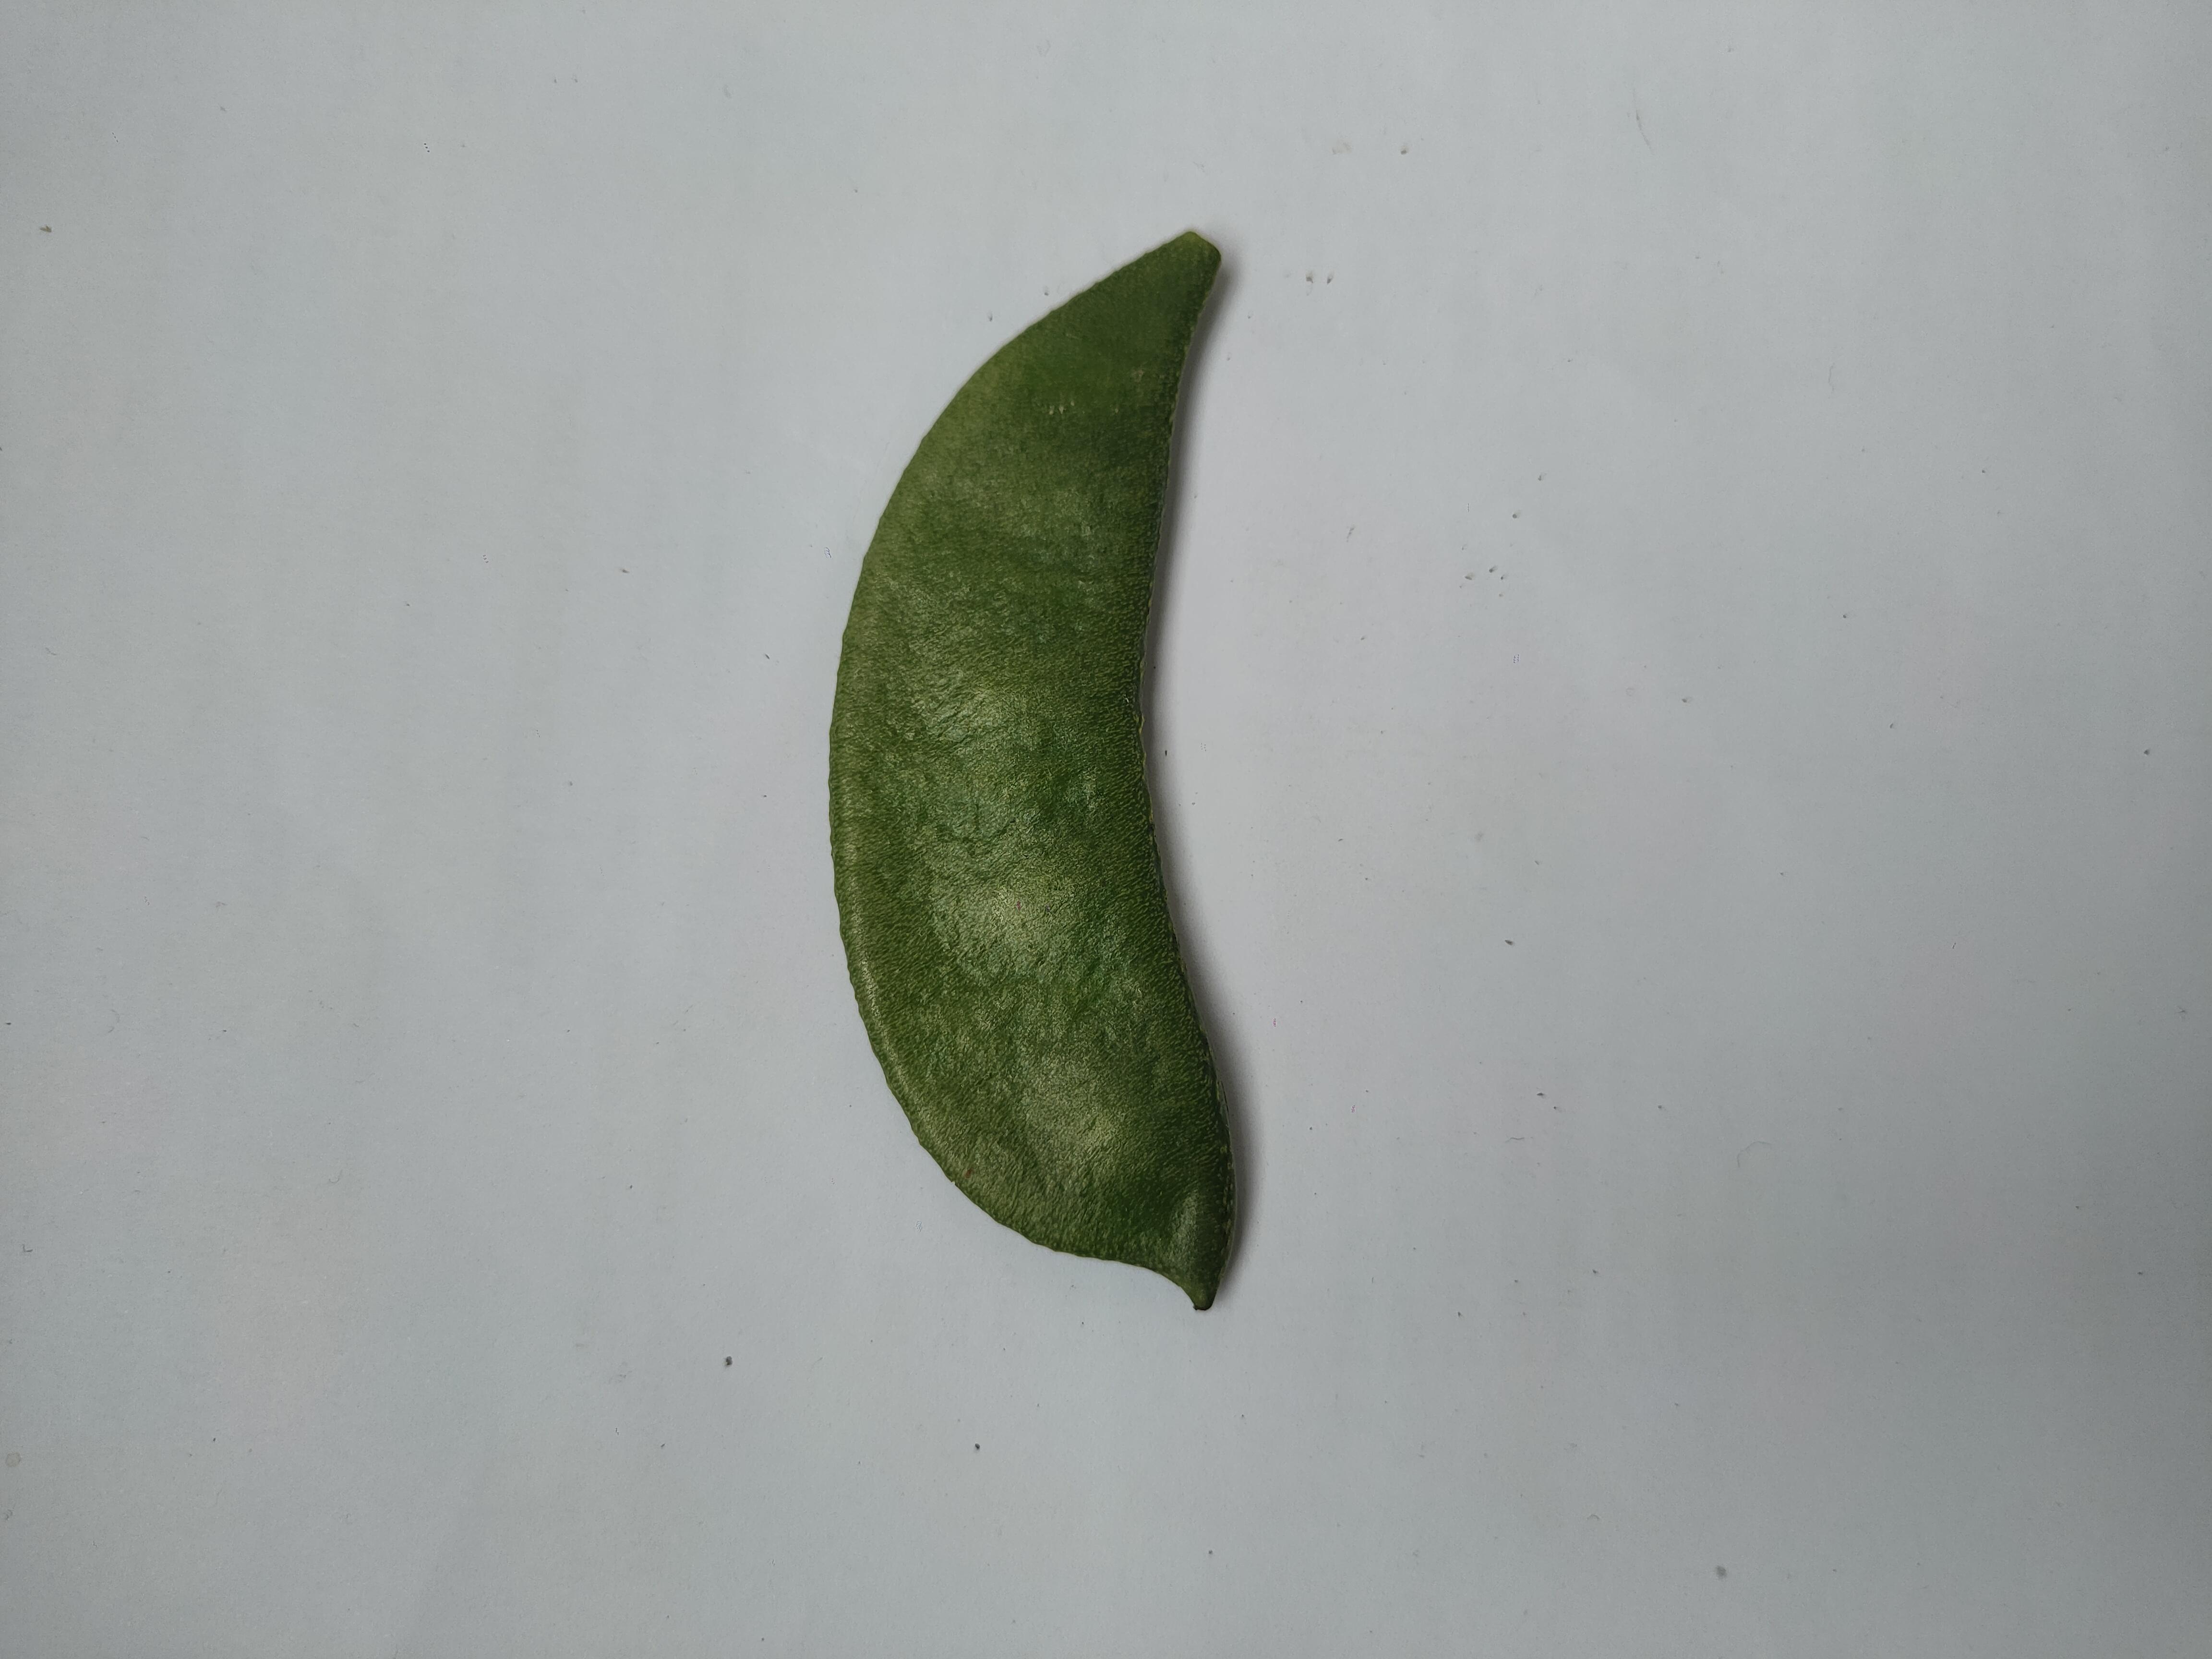
Label: Bean